KF Tirana

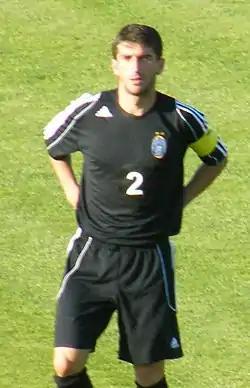
Elvis Sina, most-capped player in the history of Tirana with more than 500 appearances in all competitions

Following a successful 2006–07 campaign which saw the club win the Albanian Superliga comfortably, the team begun to struggle for results. They began the season by getting eliminated from the UEFA Champions League by NK Domžale. Despite winning the Albanian Supercup versus Besa Kavajë, Tirana managed only a 6th-place finish their worst finish since 1993. In cup, the team lost the final to Vllaznia Shkodër.